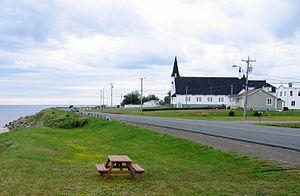
Église de Pointe-Sapin.
Pointe-Sapin est un village du comté de Kent, à l'est du Nouveau-Brunswick, au Canada.